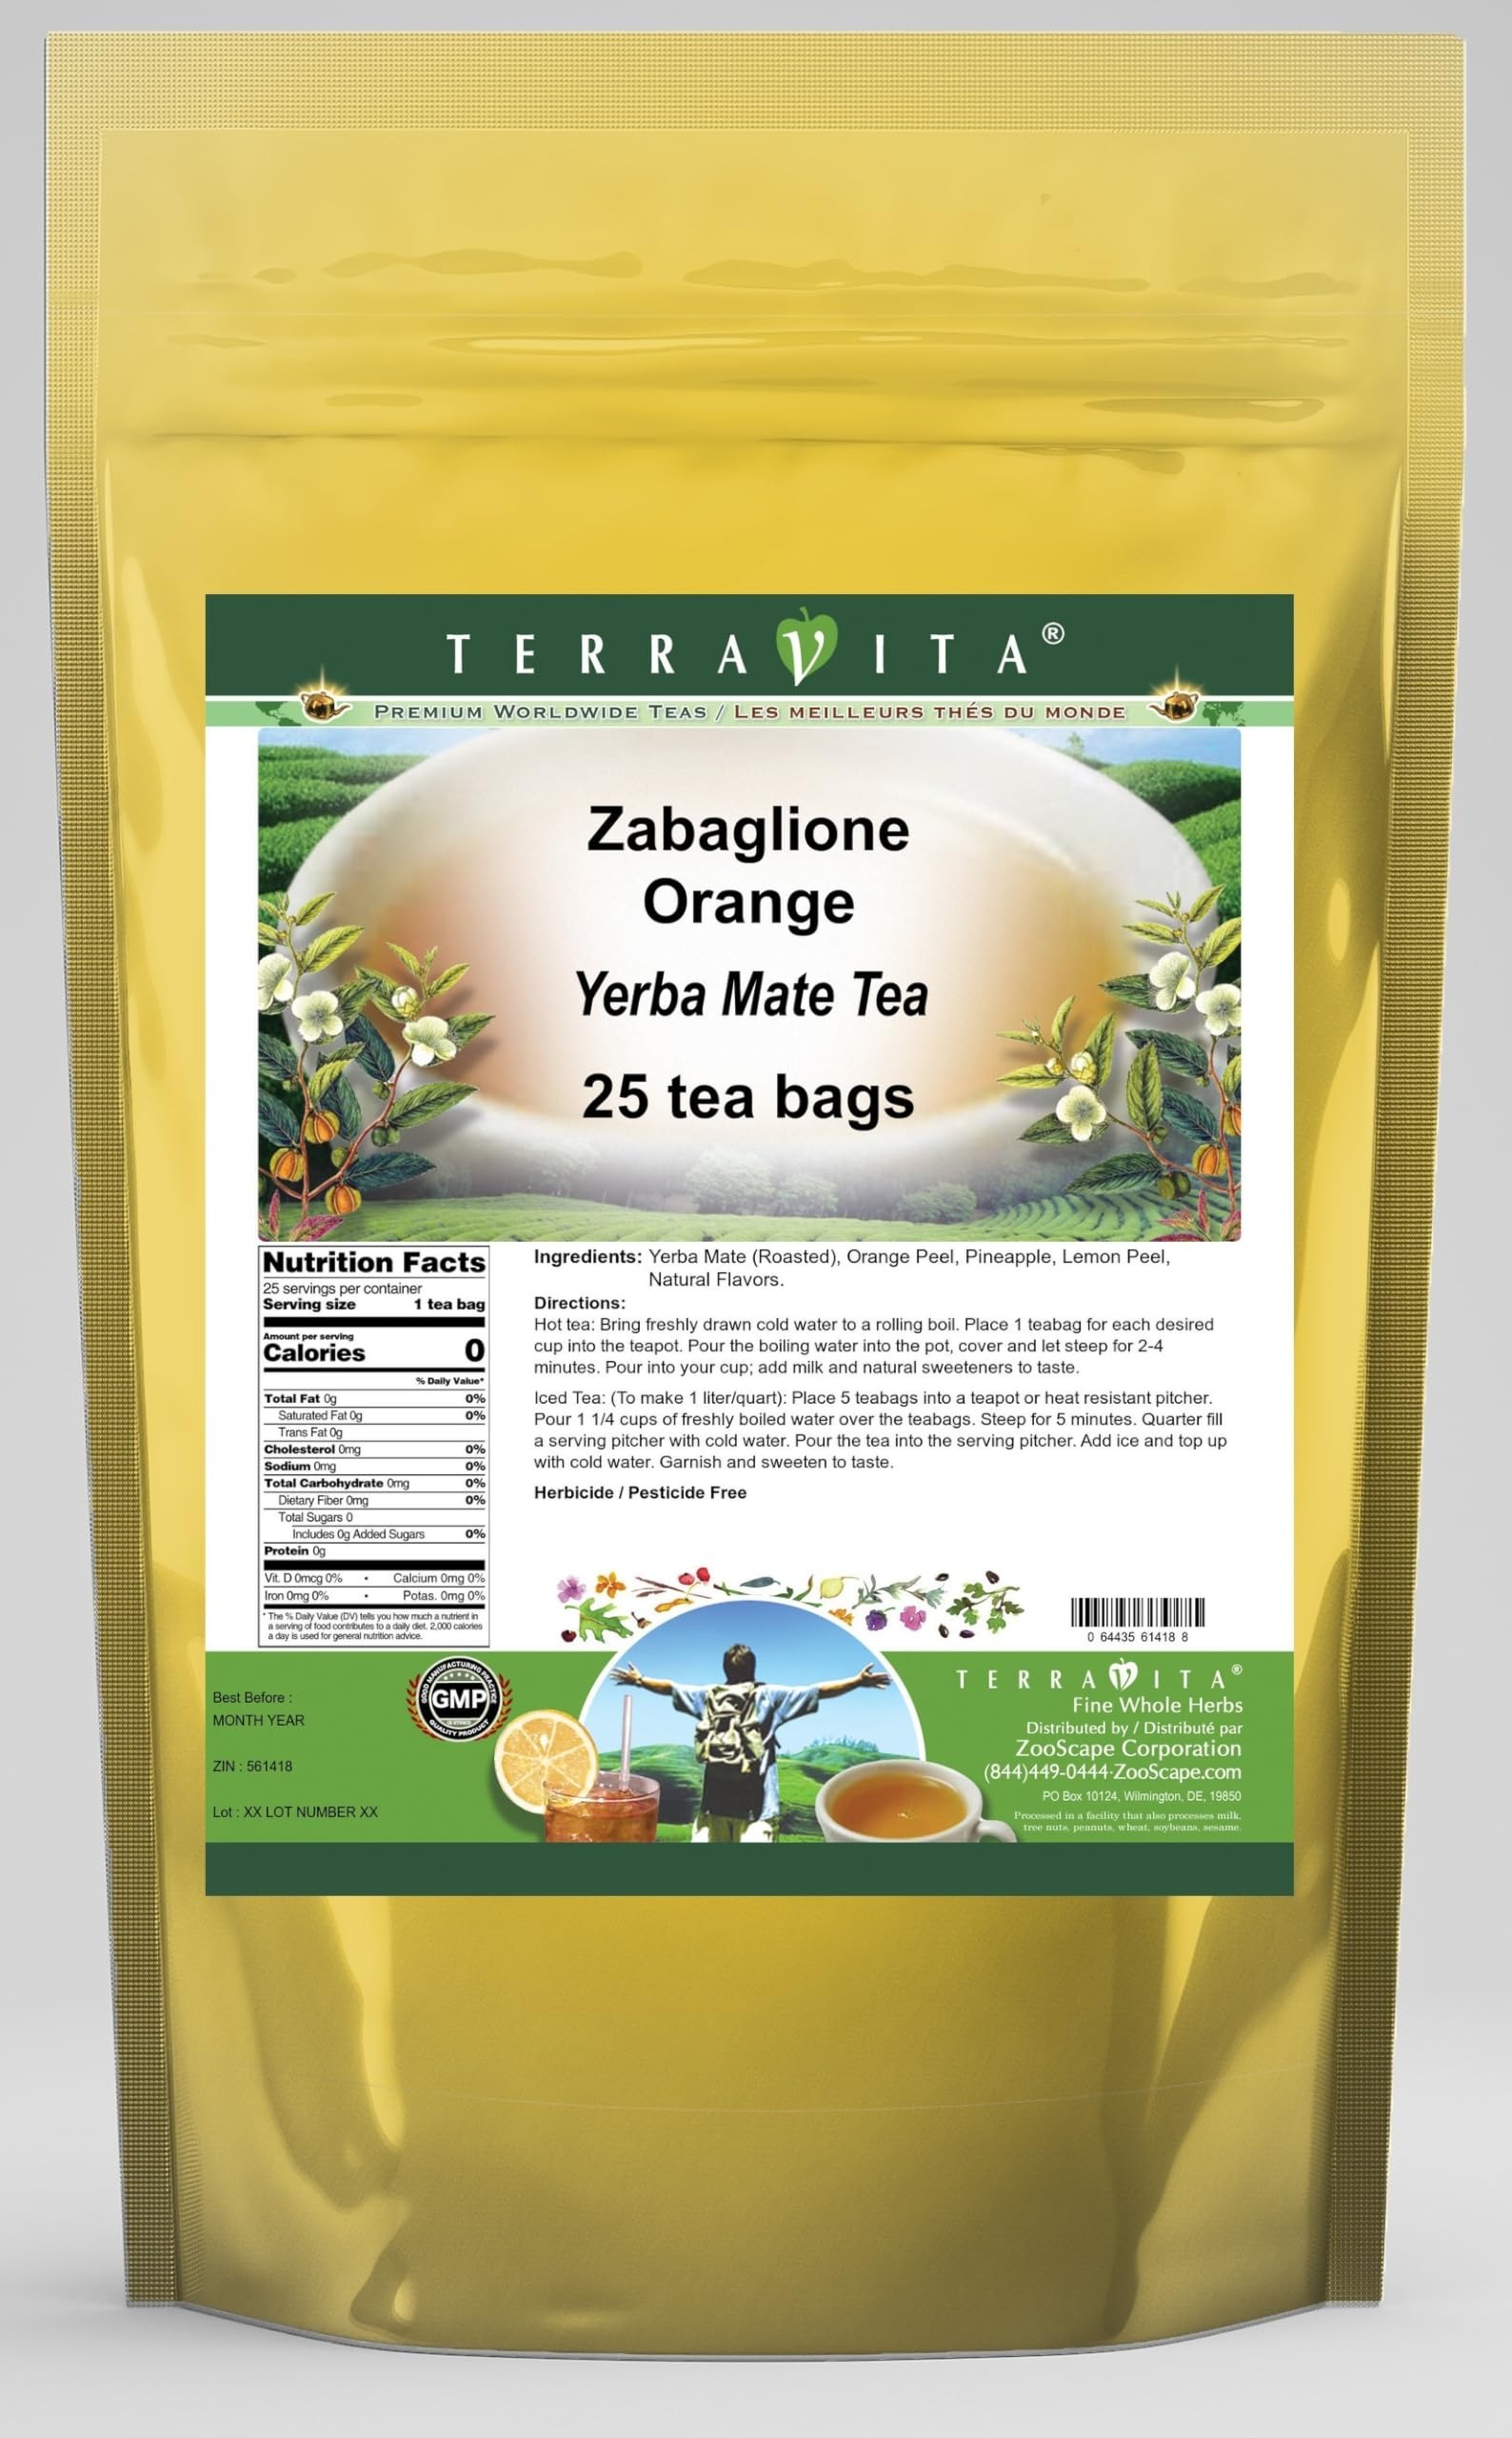
Item Name: Zabaglione Orange Yerba Mate Tea (25 tea bags, ZIN: 561418) - 2 Pack
Bullet Point: Our Zabaglione Orange Yerba Mate tea is a scrumptuous all-natural flavored Yerba Mate coffee substitute with Orange Peel, Pineapple and Lemon Peel that will refresh you with its terrific taste! You will enjoy the earthy and acidity-free Zabaglione Orange aroma and flavor again and again! - Ingredients: Yerba Mate, Orange Peel, Pineapple, Lemon Peel and Natural Zabaglione Orange Flavor.
Product Description: Our Zabaglione Orange Yerba Mate tea is a scrumptuous all-natural flavored Yerba Mate coffee substitute with Orange Peel, Pineapple and Lemon Peel that will refresh you with its terrific taste! You will enjoy the earthy and acidity-free Zabaglione Orange aroma and flavor again and again! - Ingredients: Yerba Mate, Orange Peel, Pineapple, Lemon Peel and Natural Zabaglione Orange Flavor. - Hot tea brewing method: Bring freshly drawn cold water to a rolling boil. Place 1 teabag for each desired cup into the teapot. Pour the boiling water into the pot, cover and let steep for 2-4 minutes. Pour into your cup; add milk and natural sweeteners to taste. - Iced tea brewing method: (To make 1 liter/quart): Place 5 teabags into a teapot or heat resistant pitcher. Pour 1 1/4 cups of freshly boiled water over the teabags. Steep for 5 minutes. Quarter fill a serving pitcher with cold water. Pour the tea into the serving pitcher. Add ice and top up with cold water. Garnish and sweeten to taste. - TerraVita is an exclusive line of premium-quality, natural source products that use only the finest, purest and most potent ingredients found around the world. TerraVita is hallmarked by the highest possible standards of purity, potency, stability and freshness. All of our products are prepared with the highest elements of quality control, from raw materials through the entire manufacturing process, up to and including the moment that the bottles or bags are sealed for freshness and shipped out to you. Our highest possible standards are certified by independent laboratories and backed by our personal guarantee. - TerraVita exists to meet and ensure your family's health and wellness without the harmful effects of chemicals and health products. We strive to make all of our products affordable a
Value: 50.0
Unit: Count

Price: 37.63